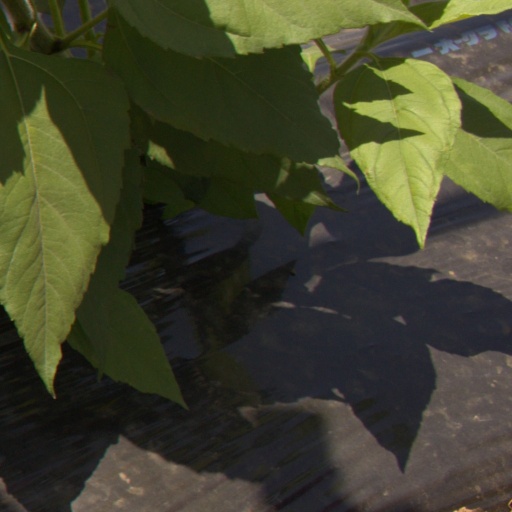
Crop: Jerusalem artichoke